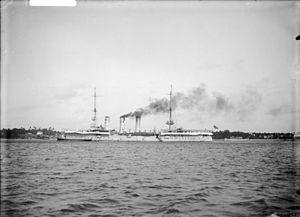
Otto Max Looff, est un officier de marine de la marine impériale allemande qui commanda le SMS Königsberg au début de la Première Guerre mondiale.